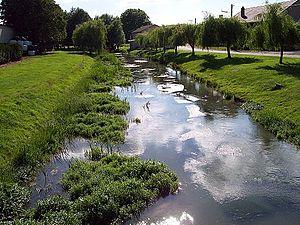
La rivière Wiseppe à Wiseppe (village), Meuse (département), Lorraine, France.
Cette liste non exhaustive recense les rivières de France, par ordre alphabétique. Elle ne recense pas les fleuves, qui font l'objet d'une liste séparée, ni les ruisseaux.
Liste des fleuves, rivières et autres cours d'eau qui parcourent en partie ou en totalité le département des Ardennes. La liste présente les cours d'eau, généralement de plus de 10 km de longueur sauf exceptions, par ordre alphabétique, par fleuves et bassin versant, par station hydrologique, puis par organisme gestionnaire ou organisme de bassin.
La Wiseppe est une petite rivière française des départements des Ardennes et de la Meuse dans les anciennes régions Champagne-Ardenne et Lorraine, donc dans la nouvelle région Grand-Est, affluent gauche de la Meuse.